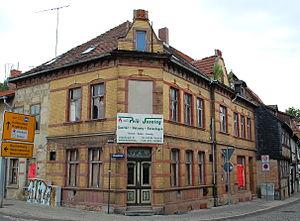
L'ancienne auberge « Am Münzenberg » se trouve à Quedlinbourg, dans le Land de Saxe-Anhalt en Allemagne. Elle est protégée au titre des monuments historiques.